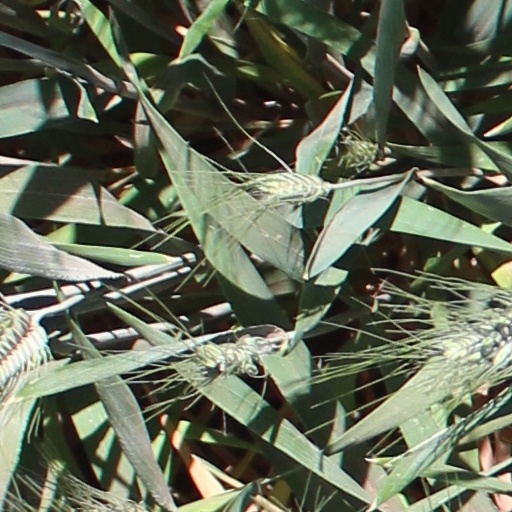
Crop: wheat